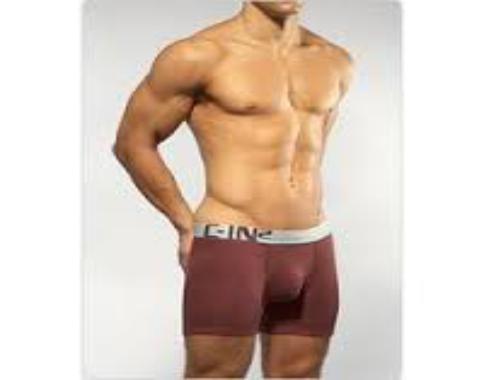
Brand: C-IN2
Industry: Clothes